Shoe size

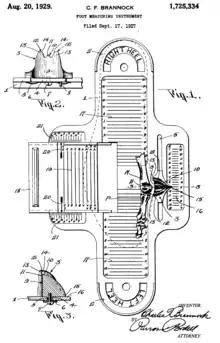
Drawing of a Brannock Device (from US Patent 1,725,334)

All these measures differ substantially from one another for the same shoe. For example, the inner cavity of a shoe must typically be 15 mm longer than the foot, and the shoe last would be 2 size points larger than the foot, but this varies between different types of shoes and the shoe size system used. The typical range lies between for the UK/US size system and for the European size system, but may extend to and .